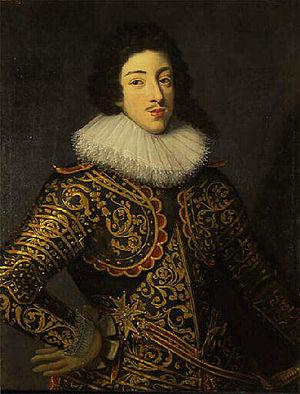
Louis XIII, dit « le Juste », fils d'Henri IV et de Marie de Médicis, né le 27 septembre 1601 au château de Fontainebleau et mort le 14 mai 1643 au château neuf de Saint-Germain-en-Laye, est roi de France et de Navarre de 1610 à 1643.